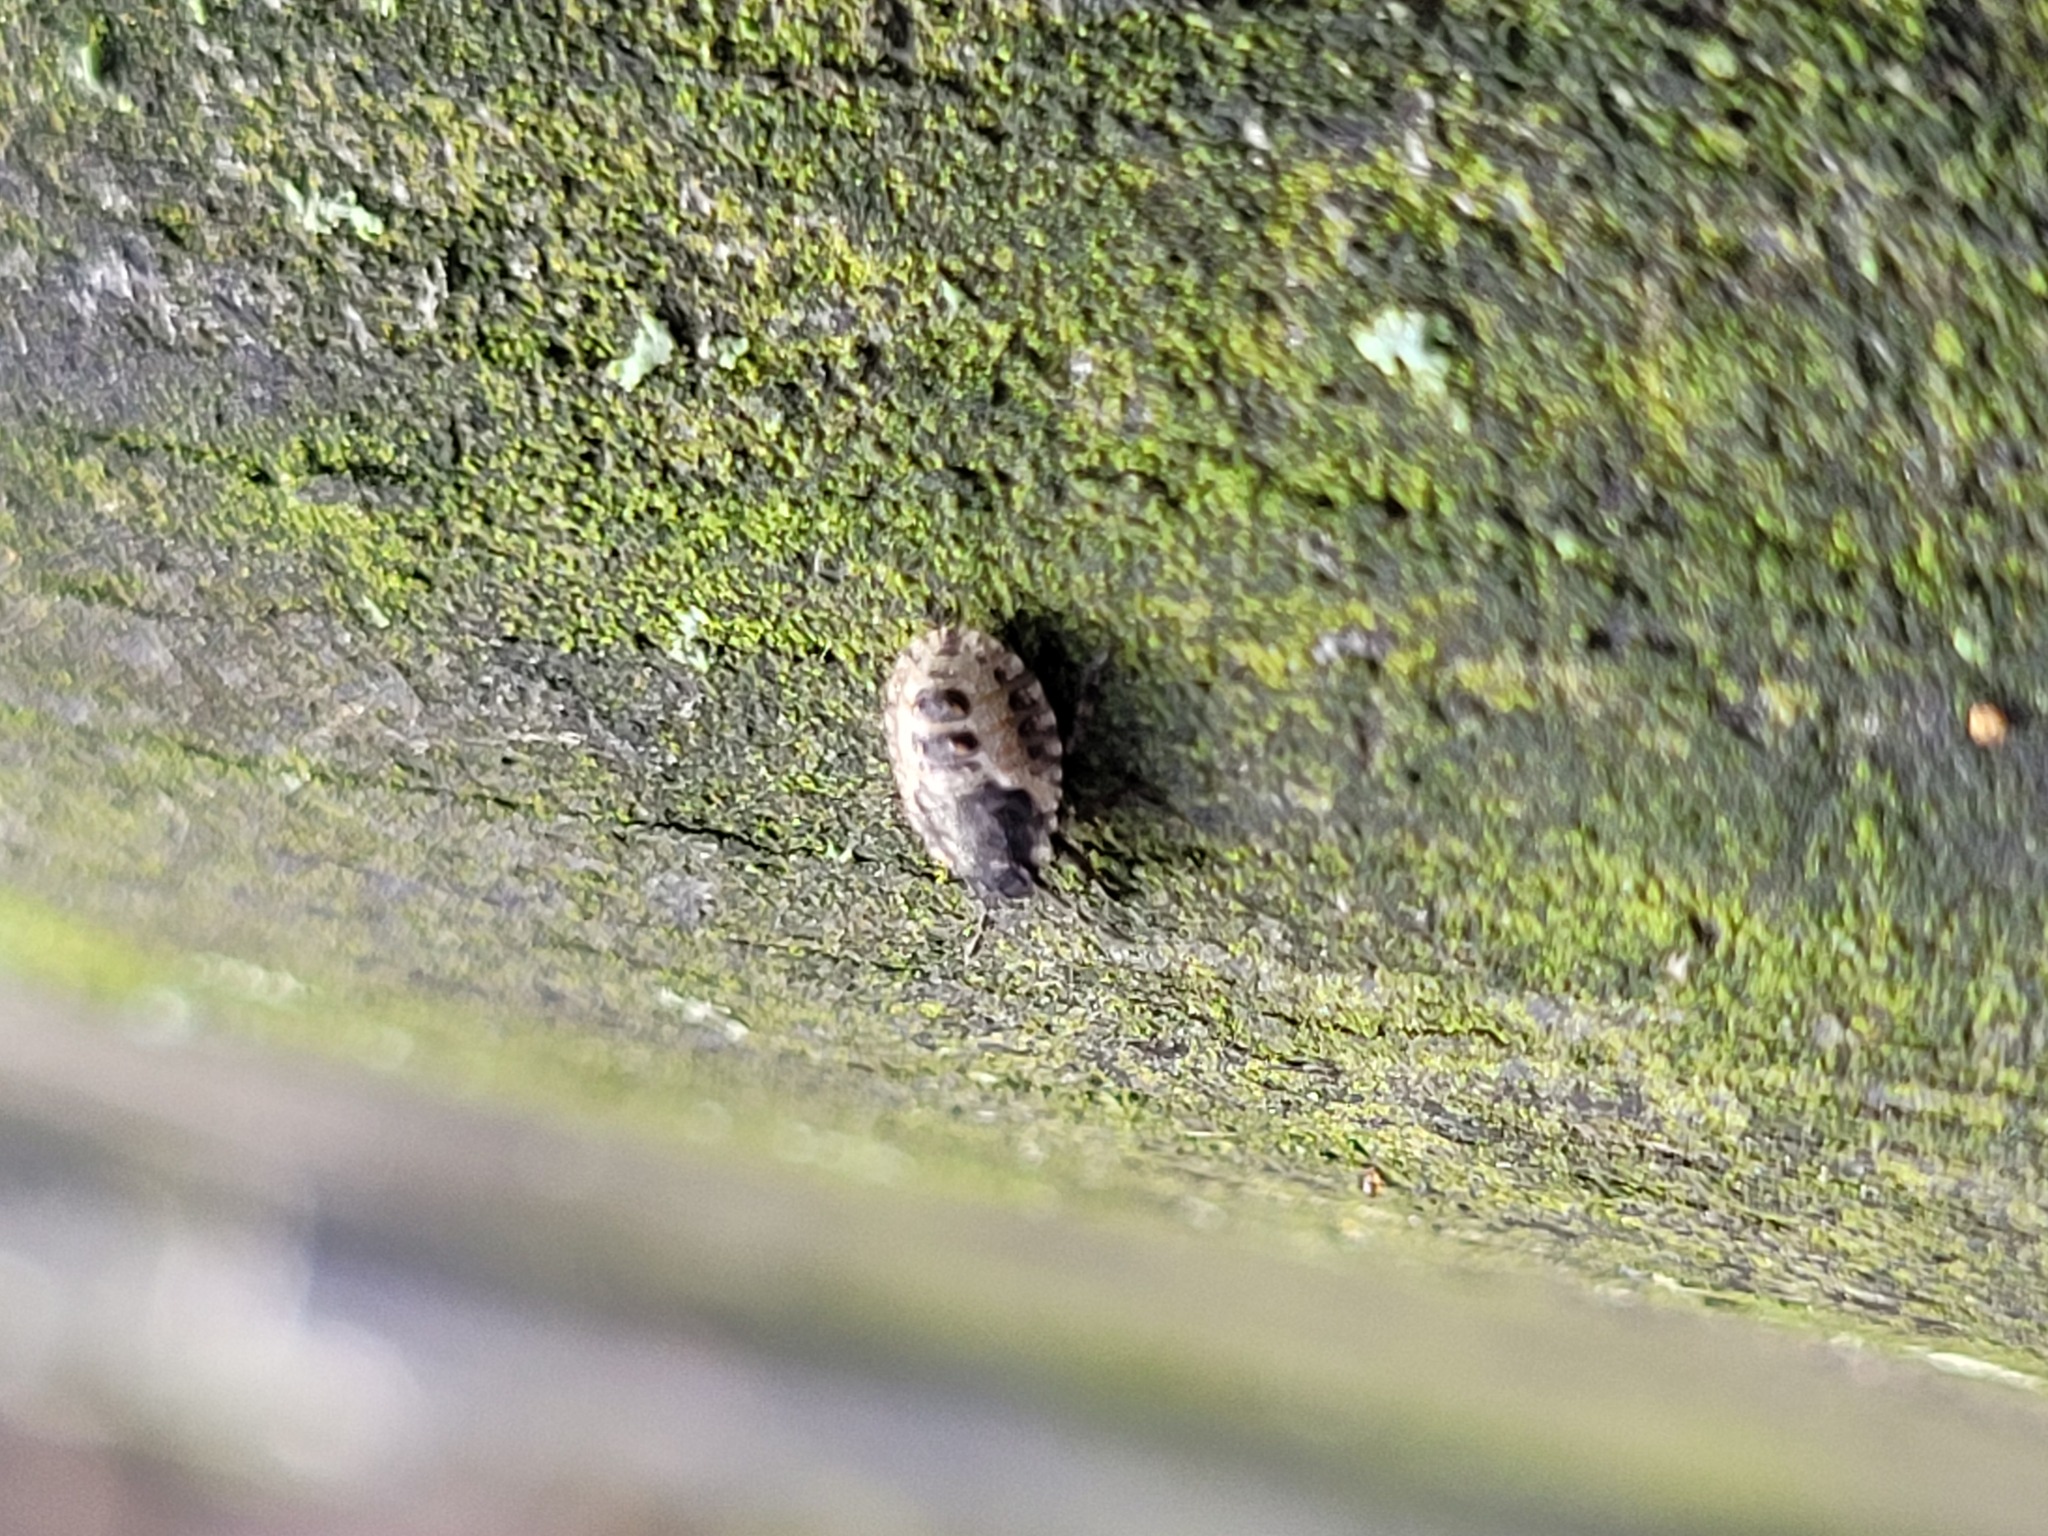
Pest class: stink_bug